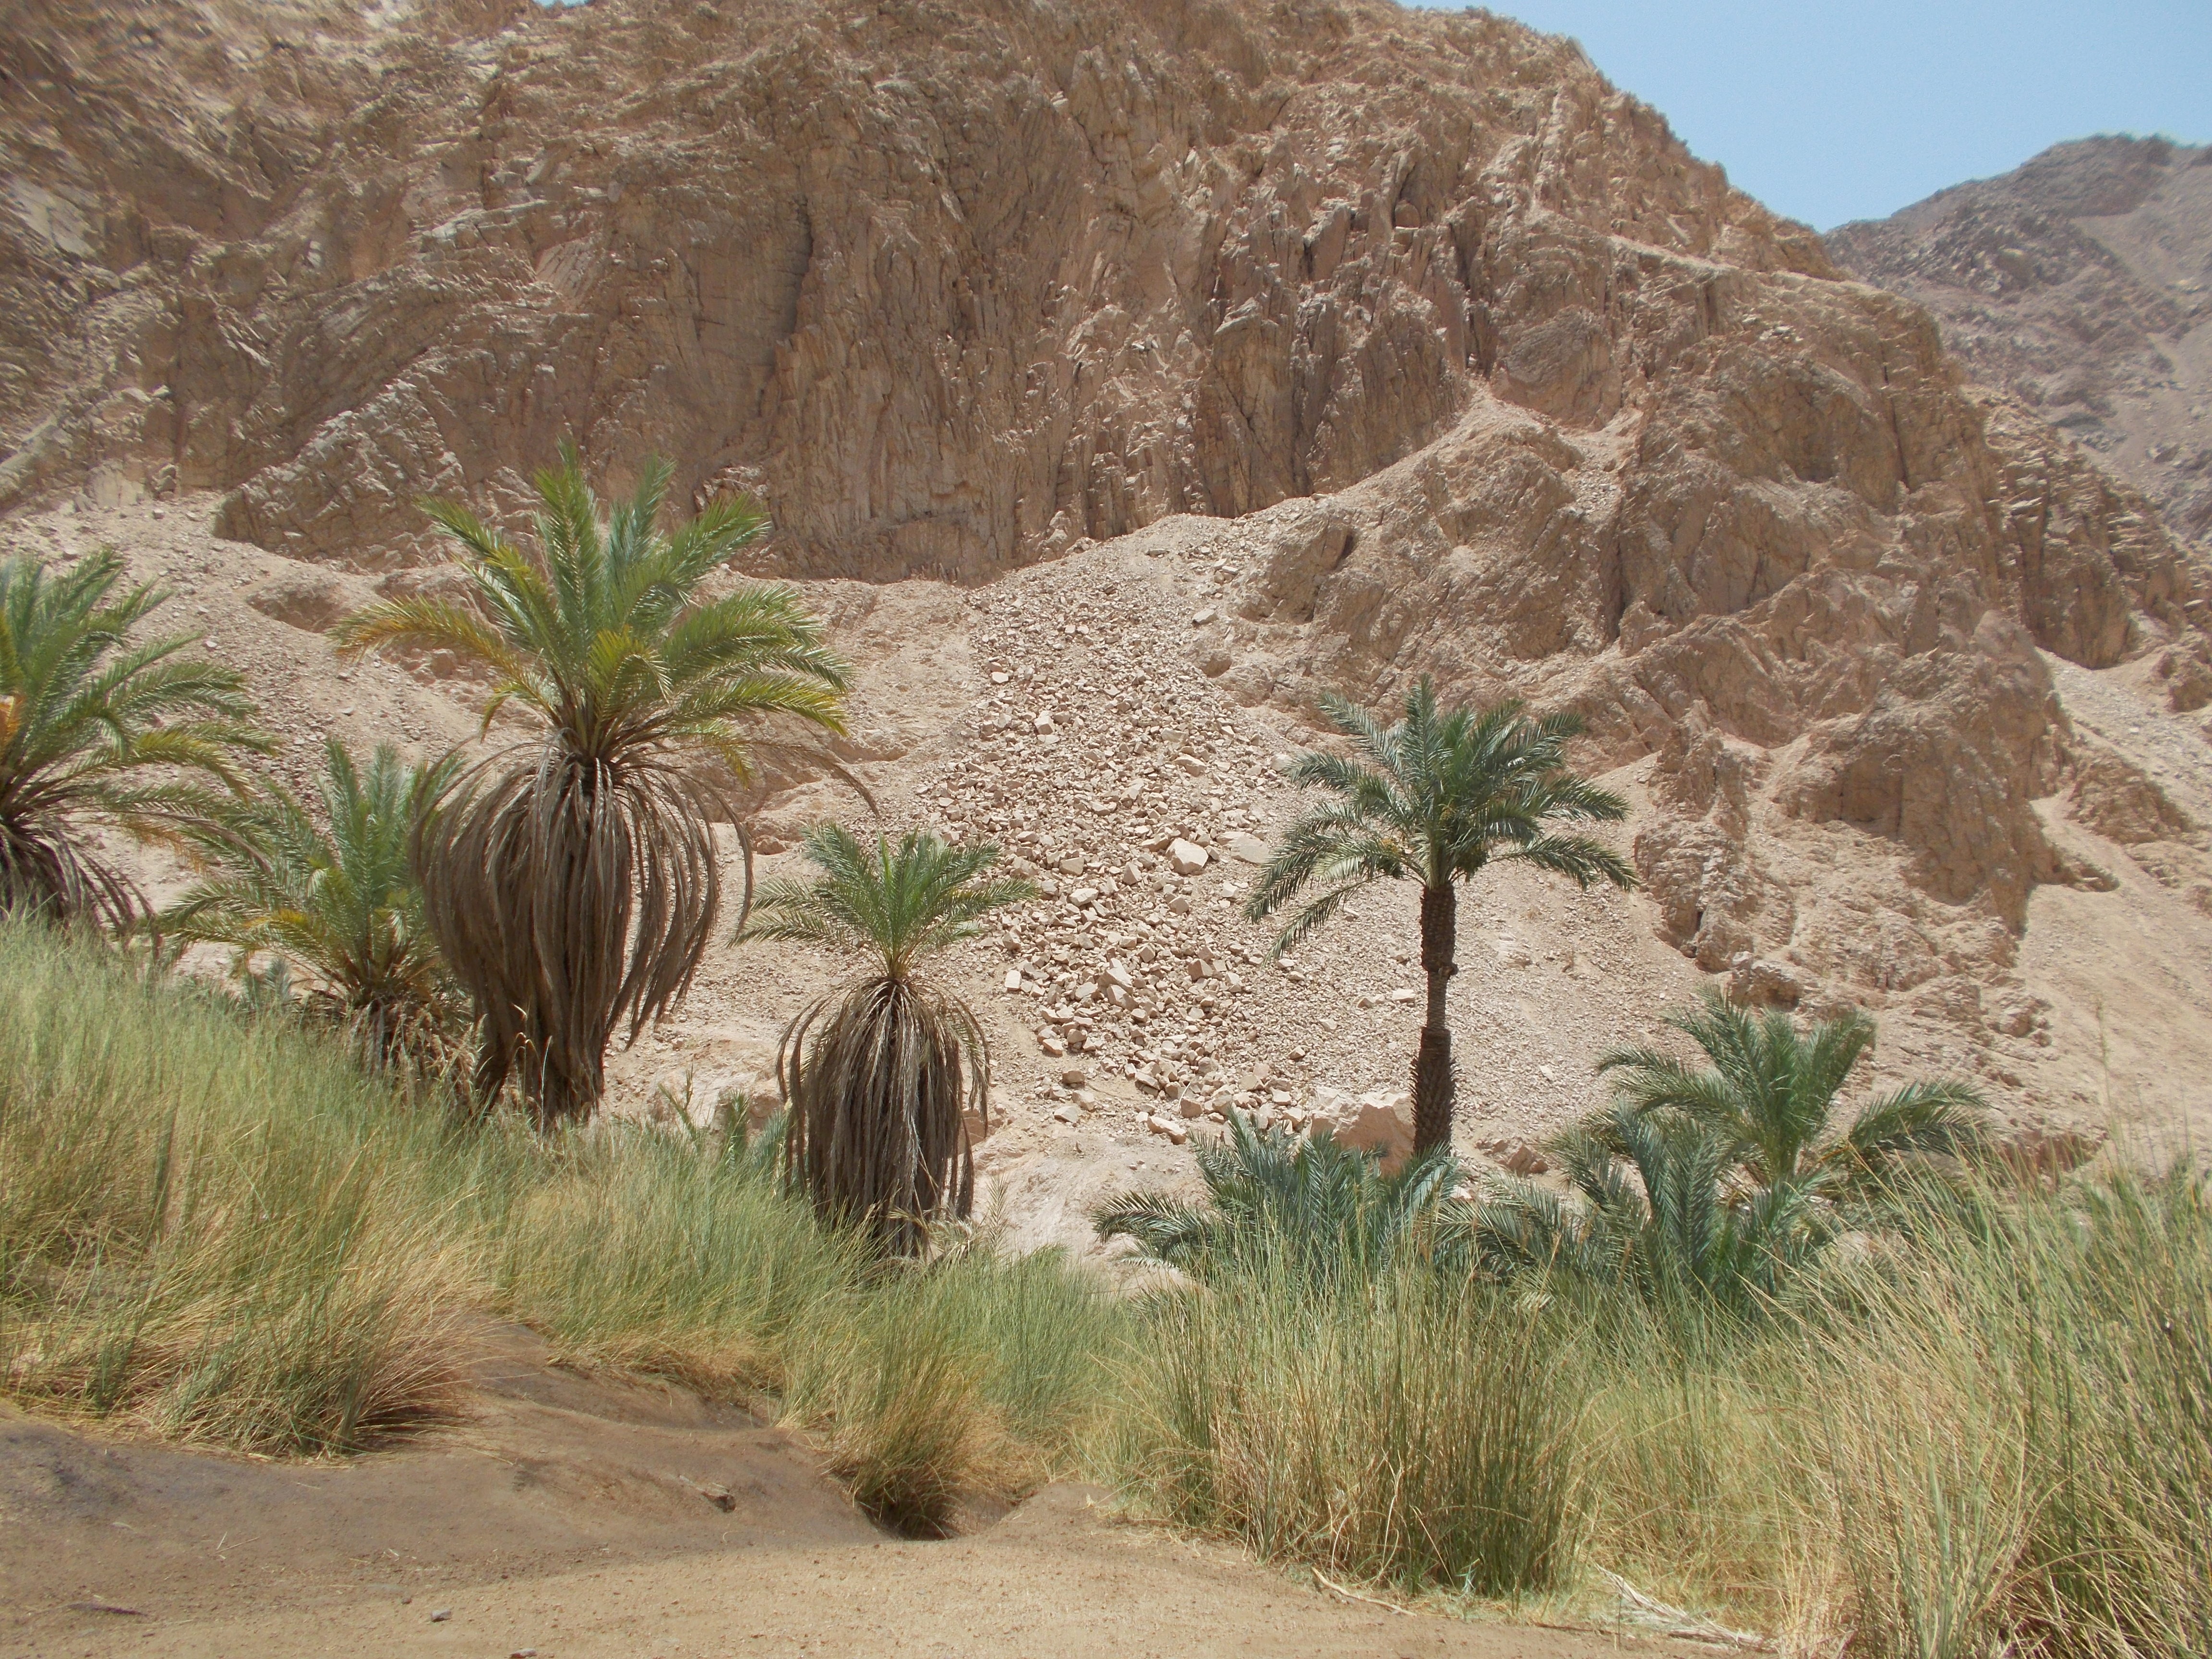
landscape, nature, desert, valley, soil, egypt, badlands, plateau, habitat, palm trees, ecosystem, wadi, landform, oasis kini, natural environment, geographical feature, aeolian landform, grass family